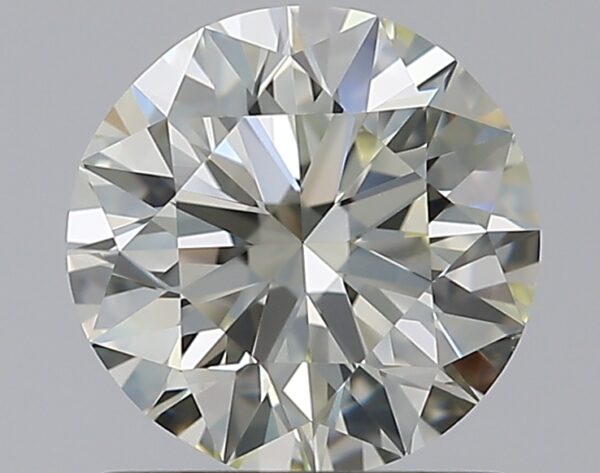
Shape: round
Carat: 1
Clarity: VS1
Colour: M
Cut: EX
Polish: EX
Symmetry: VG
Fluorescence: N
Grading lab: GIA
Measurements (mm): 6.34 x 6.42 x 3.99